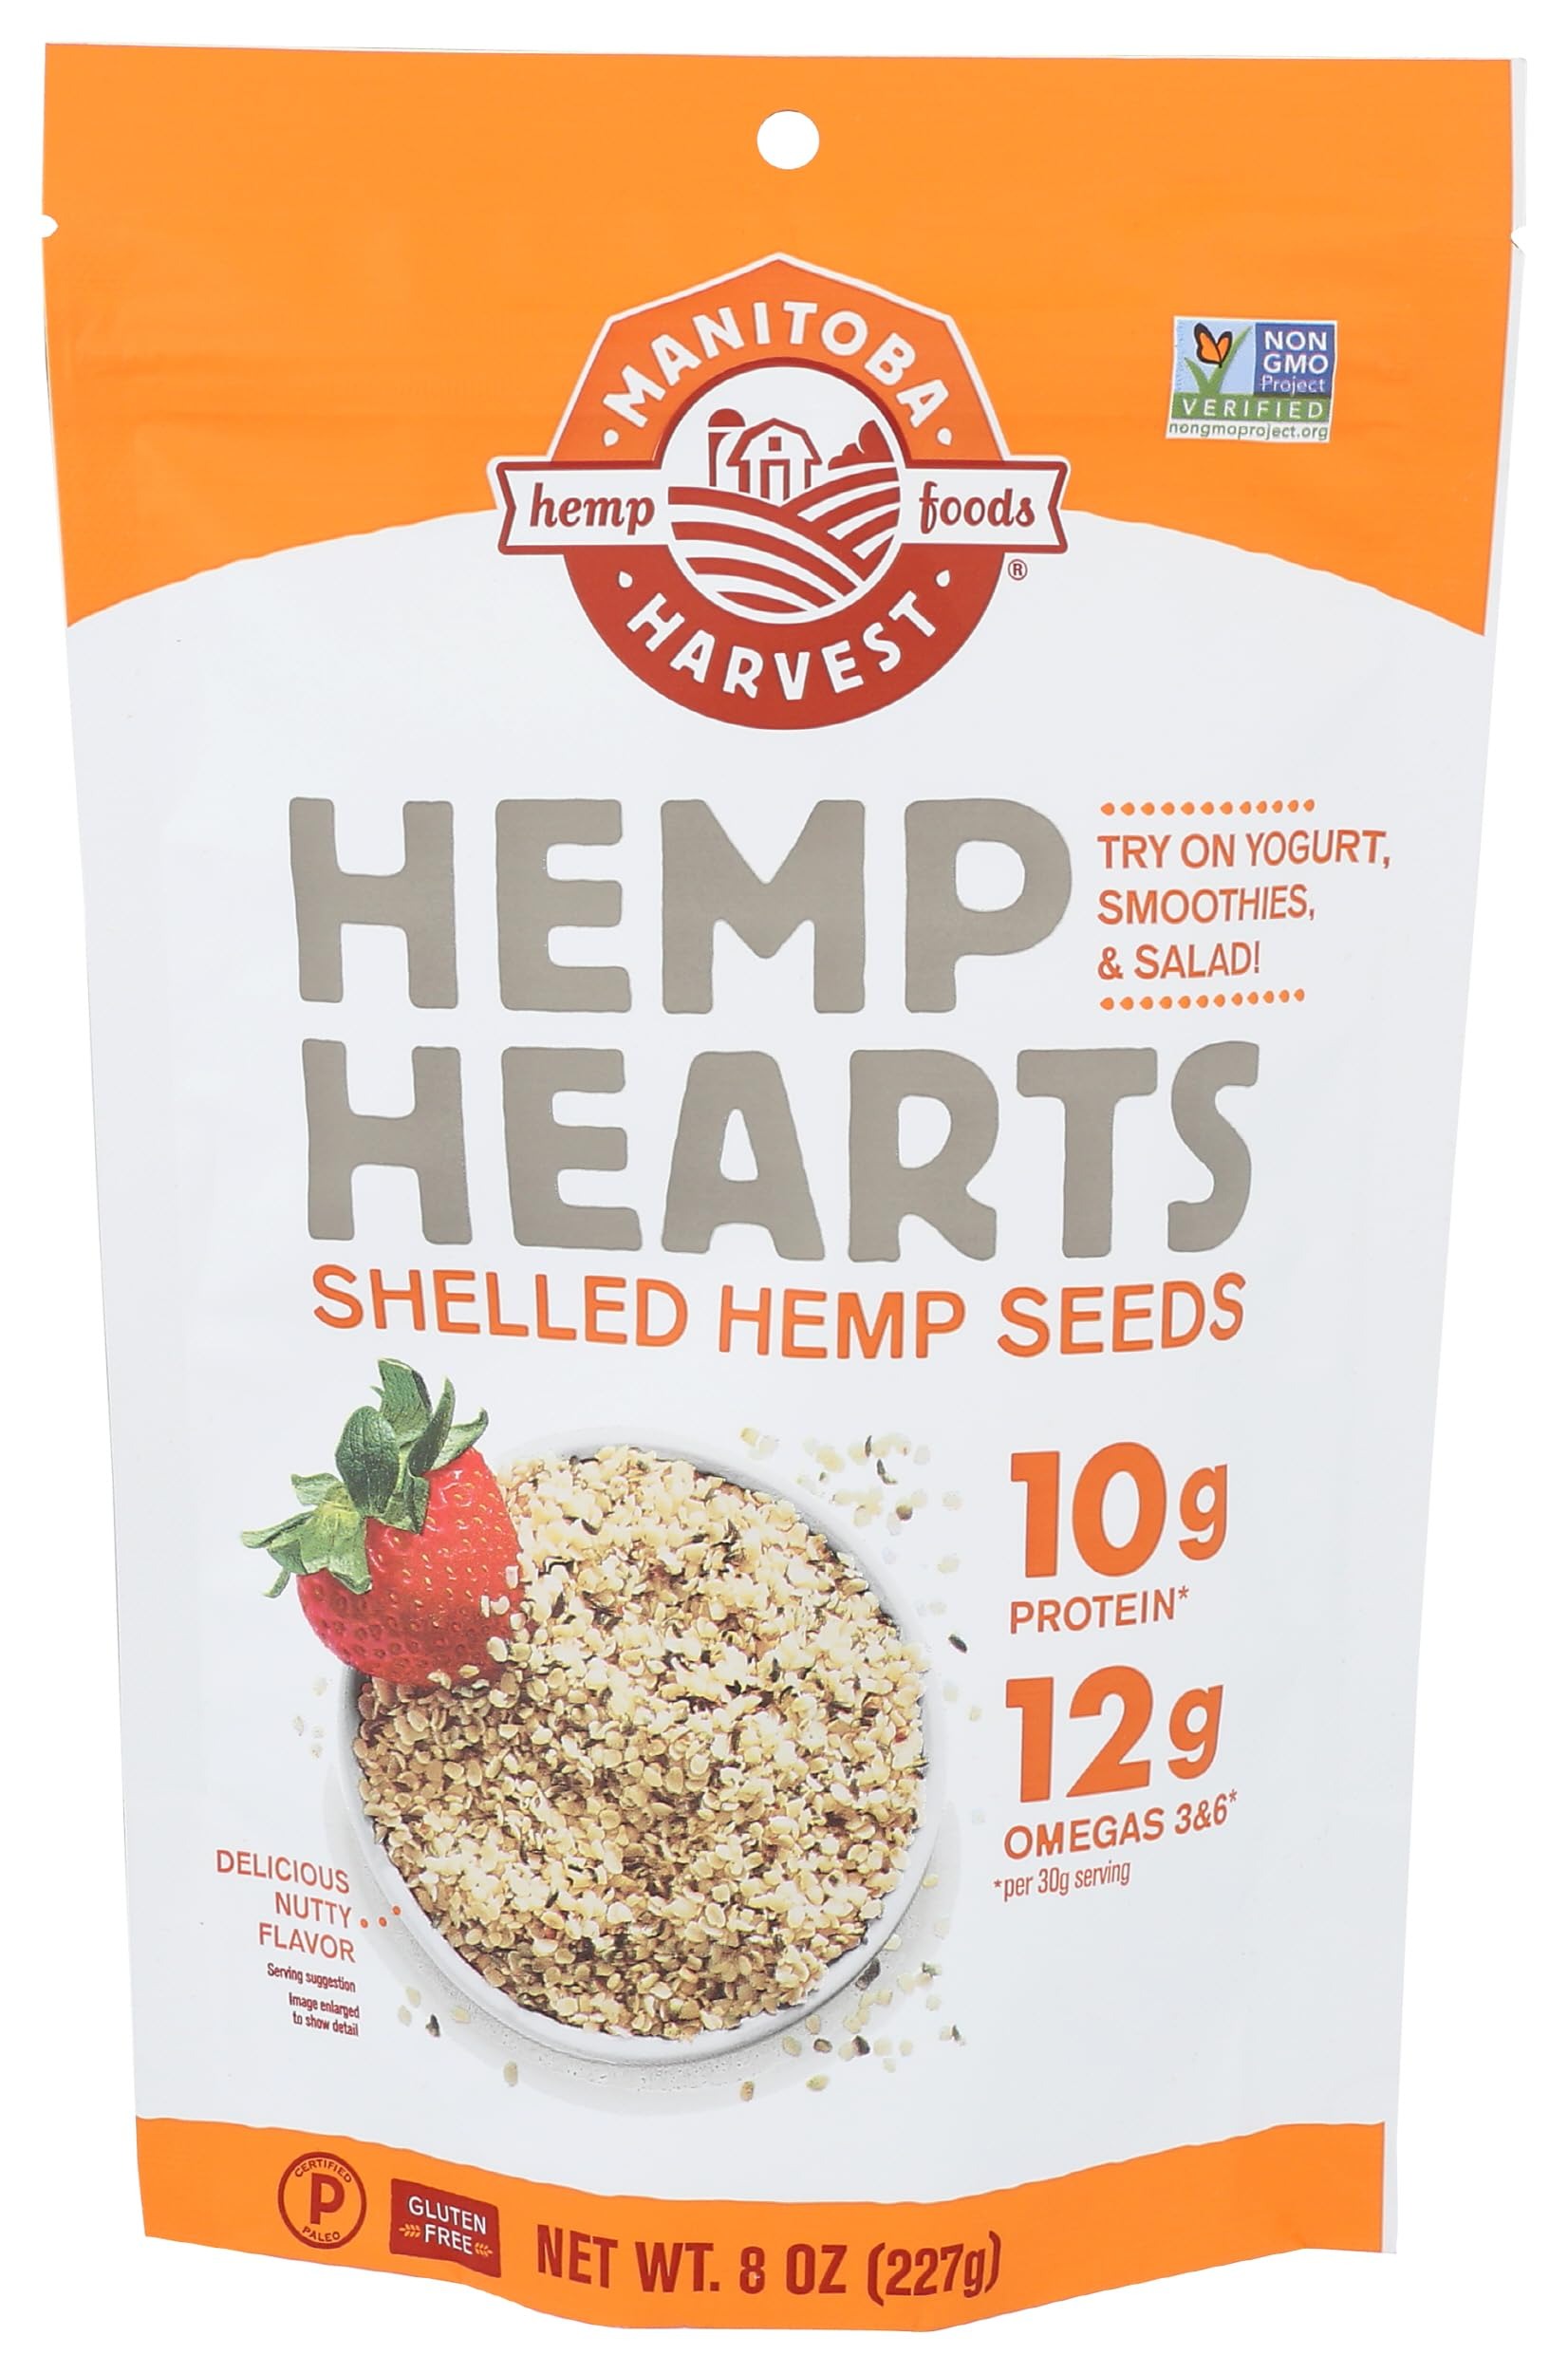
Item Name: Manitoba Harvest Shelled Hemp Seeds, 8 oz
Bullet Point: It is a high quality healthy product
Value: 8.0
Unit: Ounce

Price: 8.89